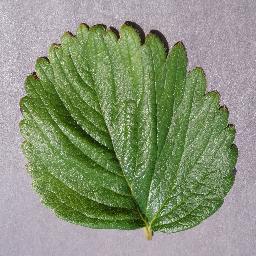
Label: Strawberry___healthy